In the Light of Truth: The Grail Message

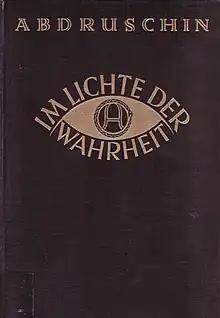
Cover of the 1931 version of the book by "Abdruschin"

In the Light of Truth: The Grail Message is a book written by Oskar Ernst Bernhardt (1875–1941), the leader of the Grail Movement, a millenarian new religious movement, and first published in 1926 under the pen name Abd-ru-shin. An expanded, complete edition was published by the author under the name of Abdruschin in 1931, entitled "Im Lichte der Wahrheit" (In the Light of the Truth). It was a collection of 91 lectures, written to build upon each other, presenting a complete picture of Creation. Between 1931 and 1934, a further total of 59 additional lectures were released.